Cuyamaca, California

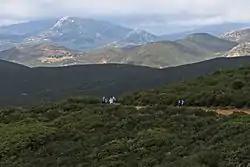
Cuyamaca Mountains "behind the clouds" and Stonewall Peak, seen from the Lagunas

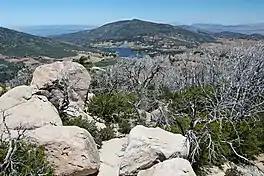
Lake Cuyamaca seen from Stonewall Peak

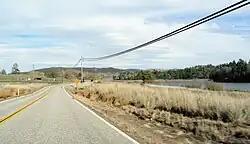
CA 79 looking north with Lake Cuyamaca on the right

Cuyamaca (Kumeyaay: "‘Ekwiiyemak") is a region of eastern San Diego County, California. It lies east of the Capitan Grande Reservation in the western Laguna Mountains, north of Descanso and south of Julian. Named for the 1845 Rancho Cuyamaca Mexican land grant, the region is now dominated by the Cuyamaca Rancho State Park. Within the park is the prominent Cuyamaca Peak, the second-highest mountain in San Diego County at . The modern community of Cuyamaca is on the north side of the lake. It consists of the Cuyamaca Woods, Cuyamaca Resort, and North Peak areas.